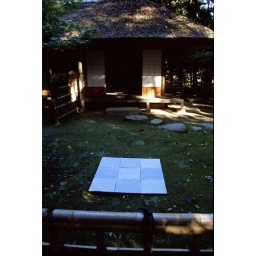
The color of sky in the mirror